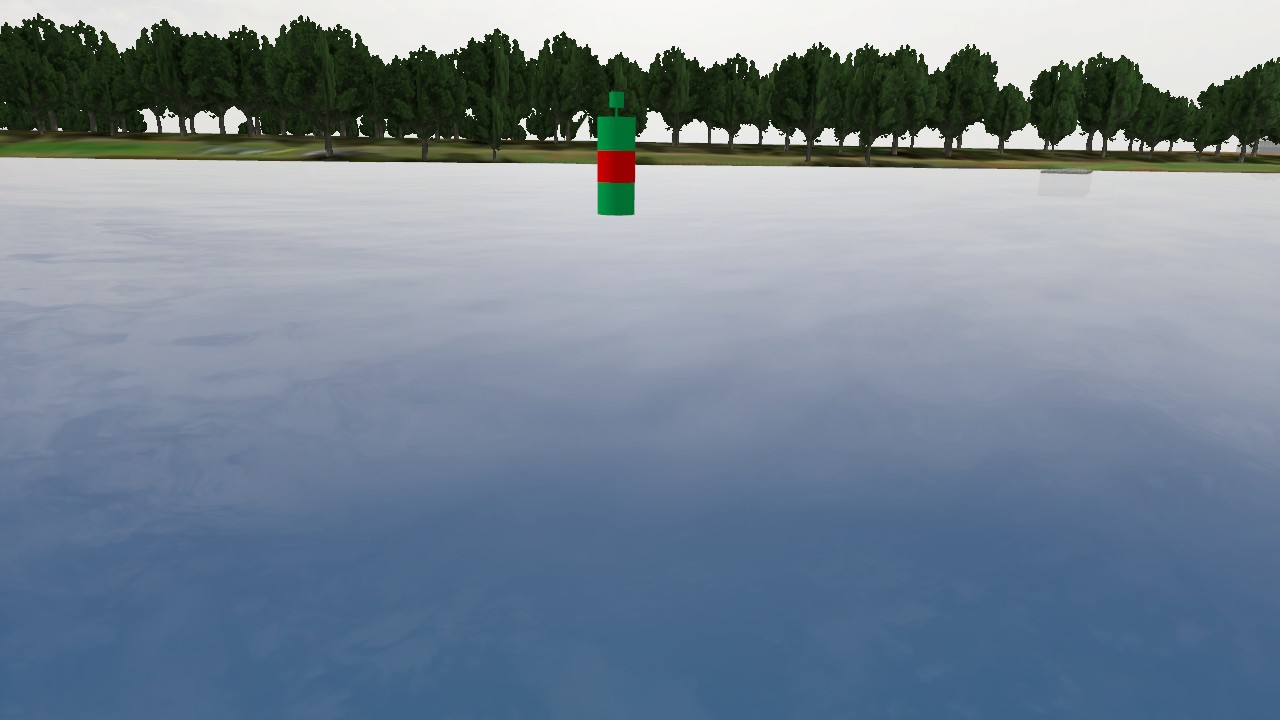
Label: preferred_stbd_mark
Descriptions: two green bands with a red mid band ||| green on top and bottom, red in the middle ||| buoy showing green-red-green horizontal stripes